DR Class V 60

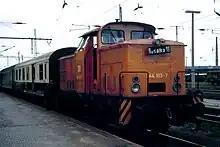
DR 344 103 as "Rusalka 16" in Wittenberge

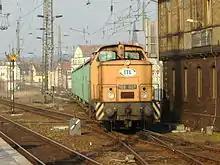
The robust construction makes the V 60 a popular locomotive with private railways like the ITL

In the first series, the original paintwork was red with white stripes; later, the DR painted all shunting locomotives yellow. When this the paint got a bit older and dirtier, the then golden-brown paint was reminiscent of a grilled chicken. There, locomotives in this colour were given the nickname "Goldbroiler".